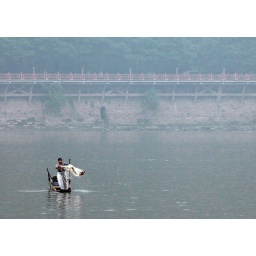
A fisherman casts his net into the river while trying to catch fish in the river by Leshan.